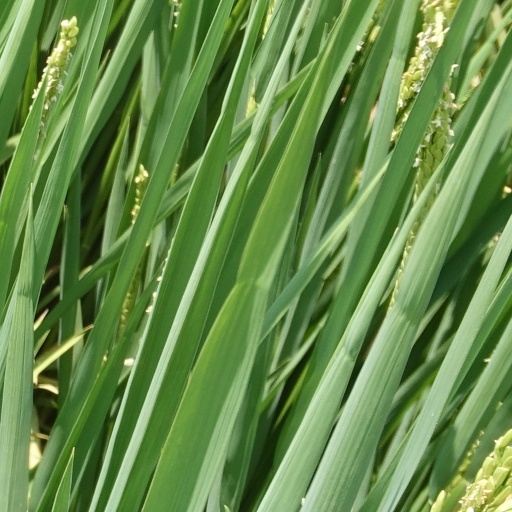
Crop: rice